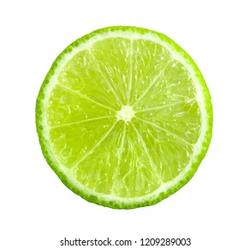
Label: Lemon